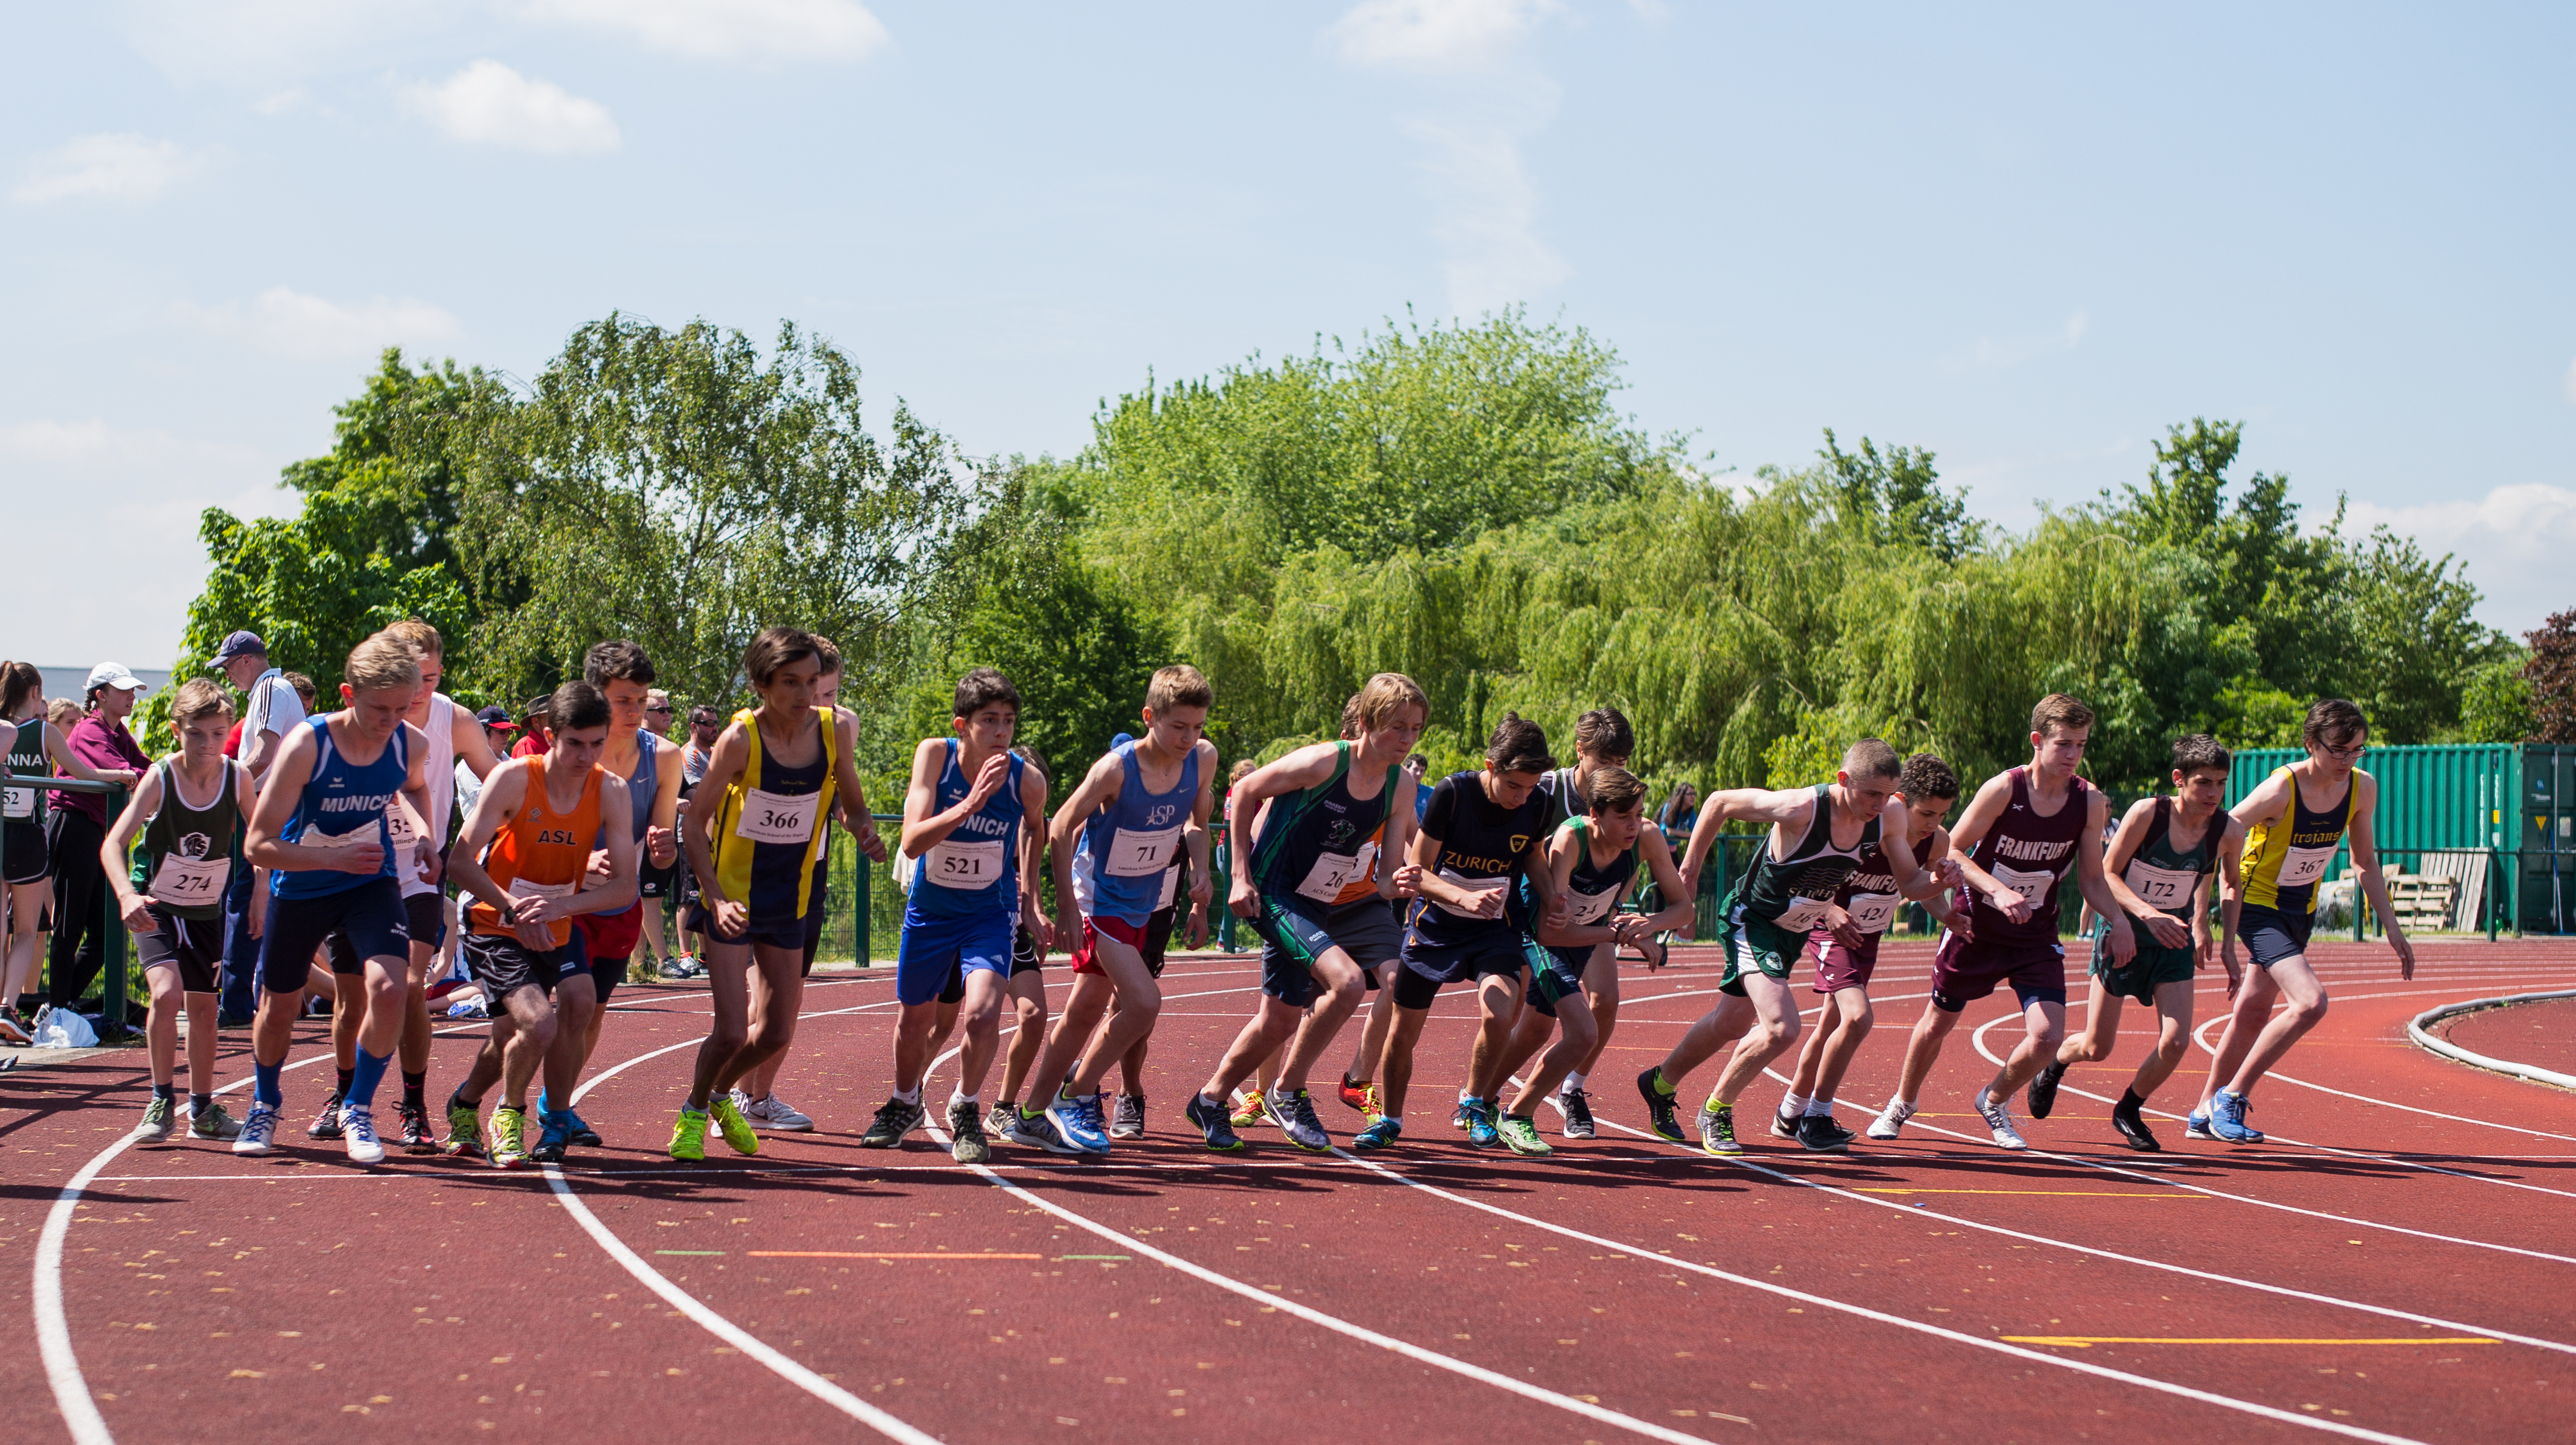
outdoor, track, field, running, europe, high, runner, ash, england, 2016, race, competition, london, hague, international, girls, m, american, team, sports, boys, racing, 50, school, championship, endurance, junior, leica, 240, summilux, varsity, athlete, athletics, athletes, meet, isst, hillingdon, sprint, human action, endurance sports, track and field athletics, middle distance running, 800 metres, 4 100 metres relay